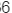
Number: 6